West Yorkshire History Centre

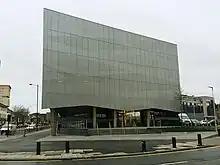
The building in 2016

The West Yorkshire History Centre is an archive in Wakefield, in West Yorkshire, in England.